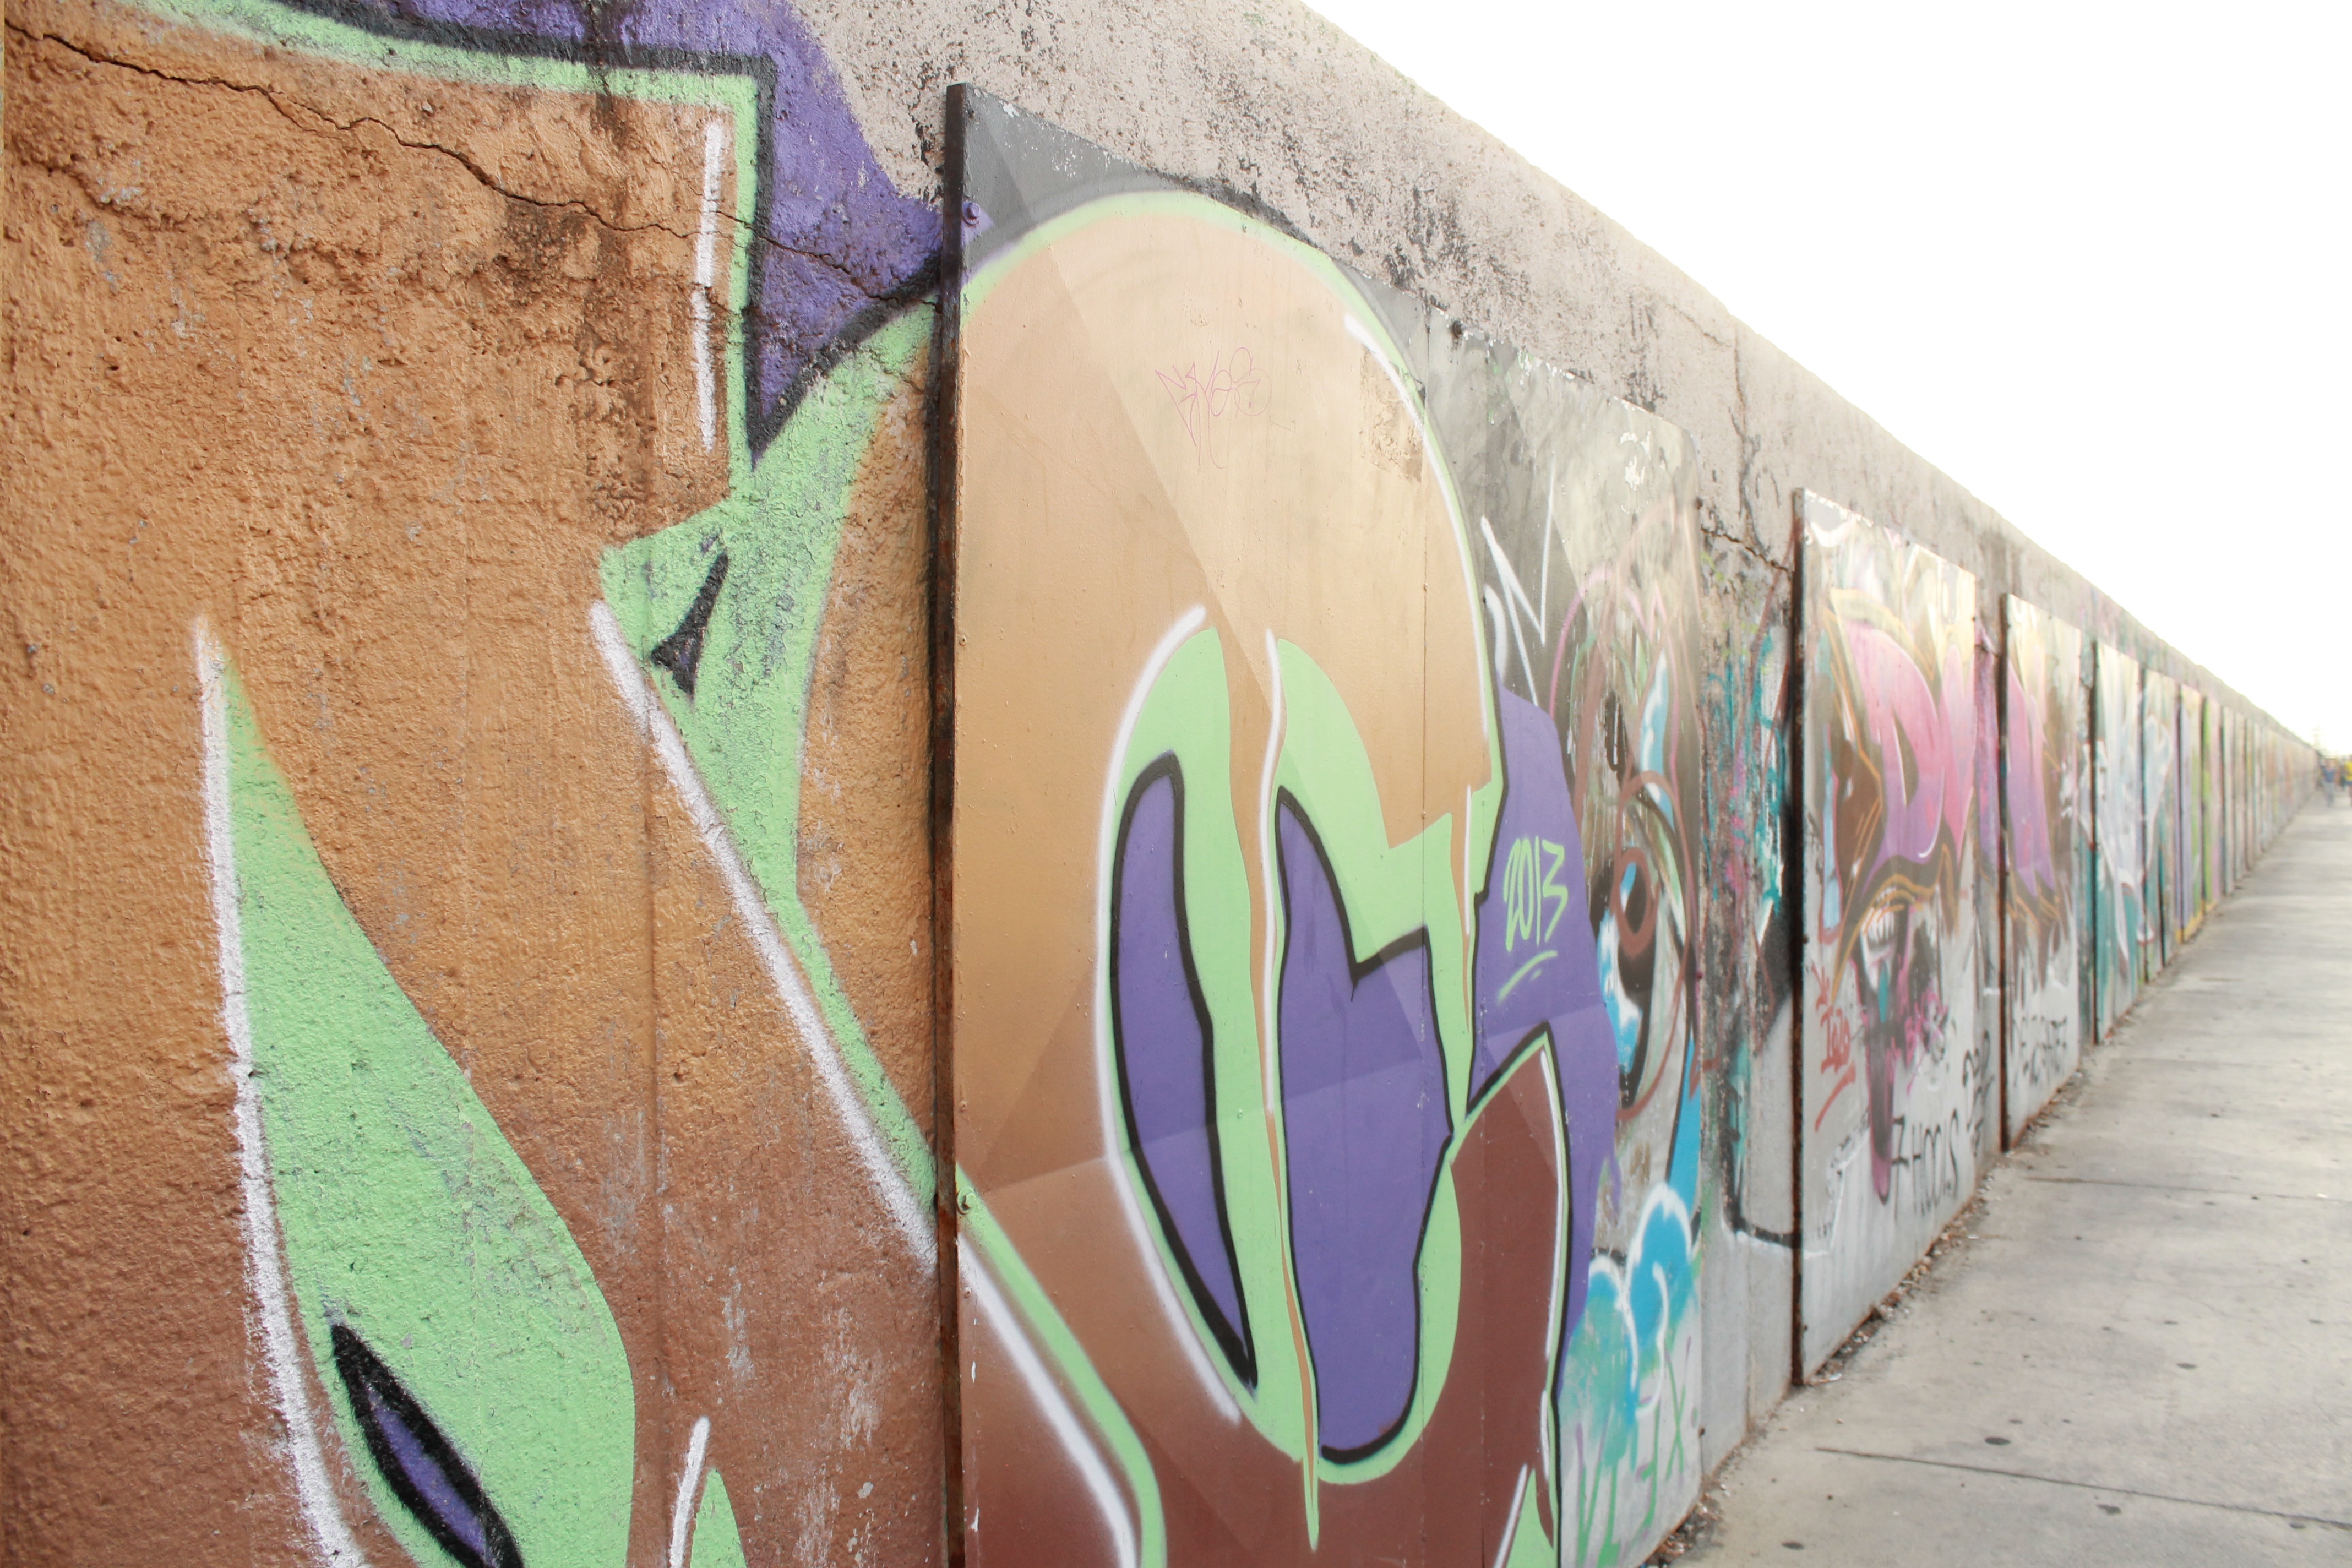
wall, color, graffiti, art, mural